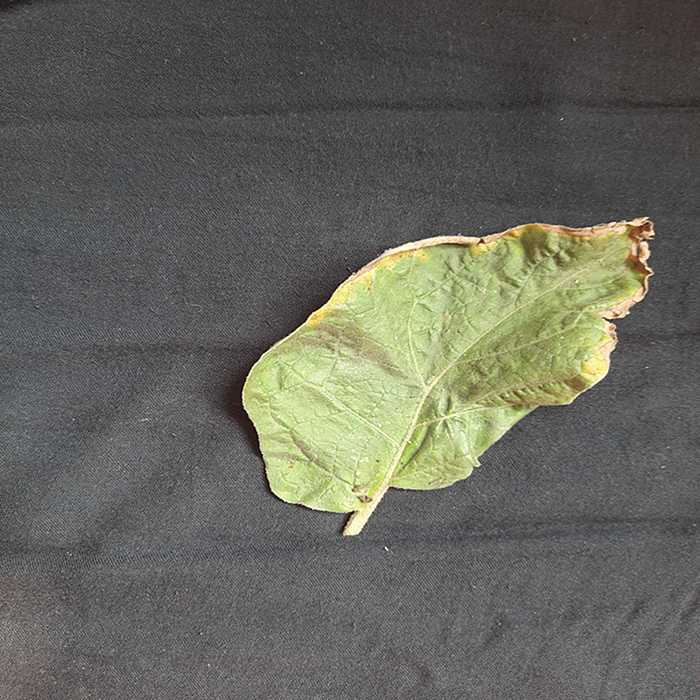
Plant: Eggplant
Label: Eggplant begomovirus